Kaustubha

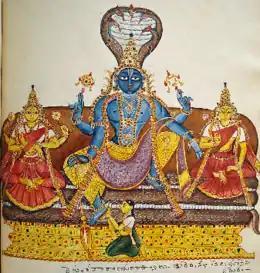
Painting of Vishnu wearing the kaustubha, accompanied by Sridevi, Bhudevi, and Niladevi

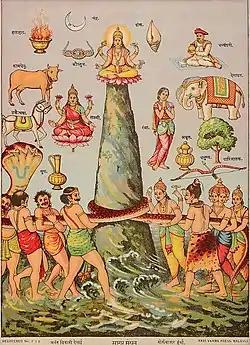
Kaustubha, featured in the top-left under the crescent

Kaustubha is a divine ruby or "ratnam" (gem) in Hindu mythology. This gem is in the possession of Vishnu, granting him the epithet of "Kaustubhadhari". It is believed in Hindu scriptures to be the most magnificent "ratnam" in all of creation, at the time of the churning of the ocean, and acts as a symbol of divine authority.